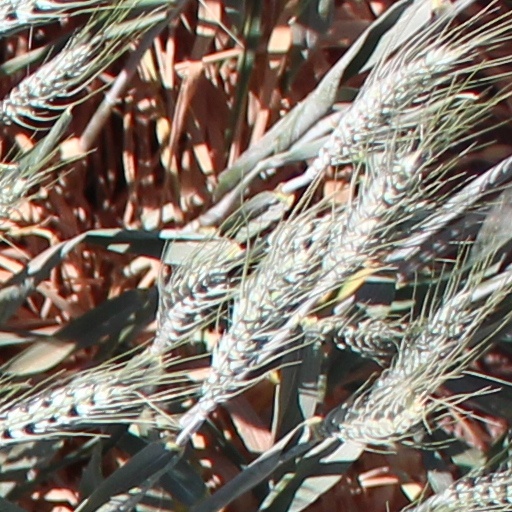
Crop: wheat